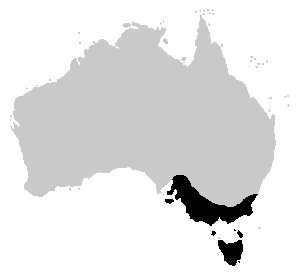
Litoria ewingii est une espèce d'amphibiens de la famille des Pelodryadidae.